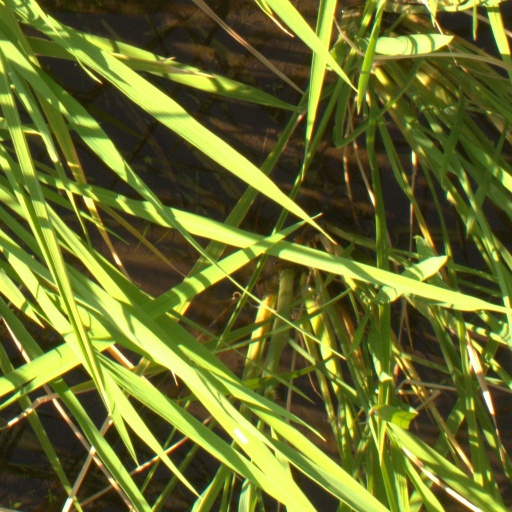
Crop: rice